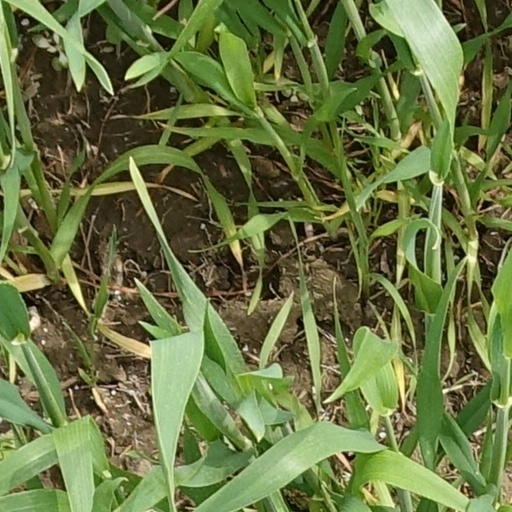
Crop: wheat